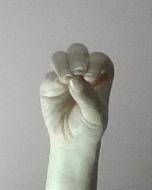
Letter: ha